Stephen Partridge

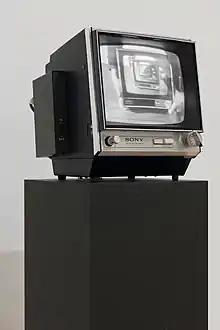
Monitor installed at Tate Britain in 2015

In November 2014, TATE London, bought his seminal work "Monitor" (1974) as an installation. It was selected for their 2014-17 re-hang at TATE Britain, "BP Walk through British Art". The TATE exhibition label stated: